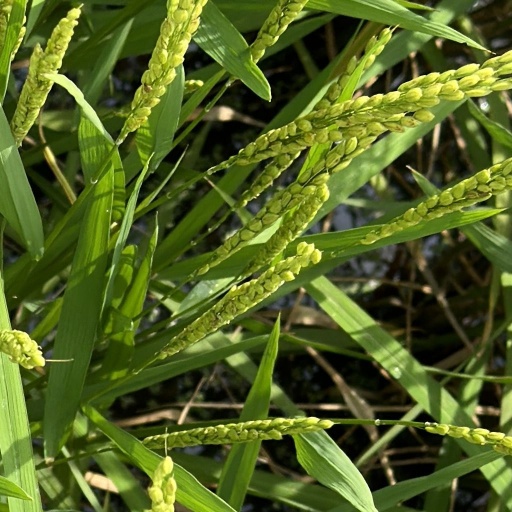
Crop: rice